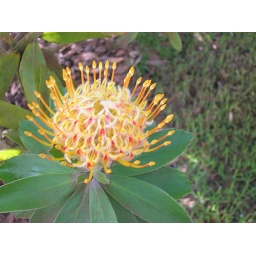
while biking down the mountain in maui, we stopped at a little flower shop with a protea flower garden around back